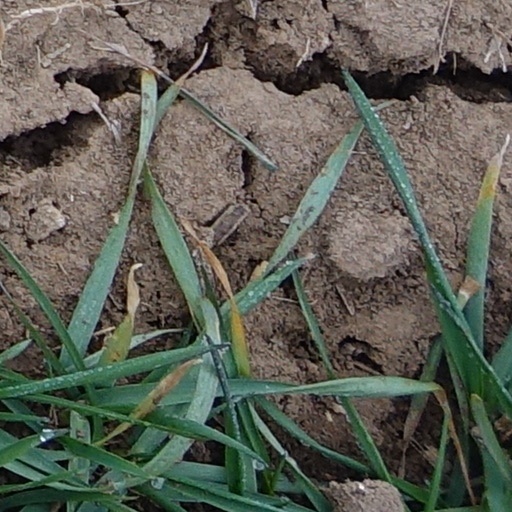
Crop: wheat